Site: brandenburg
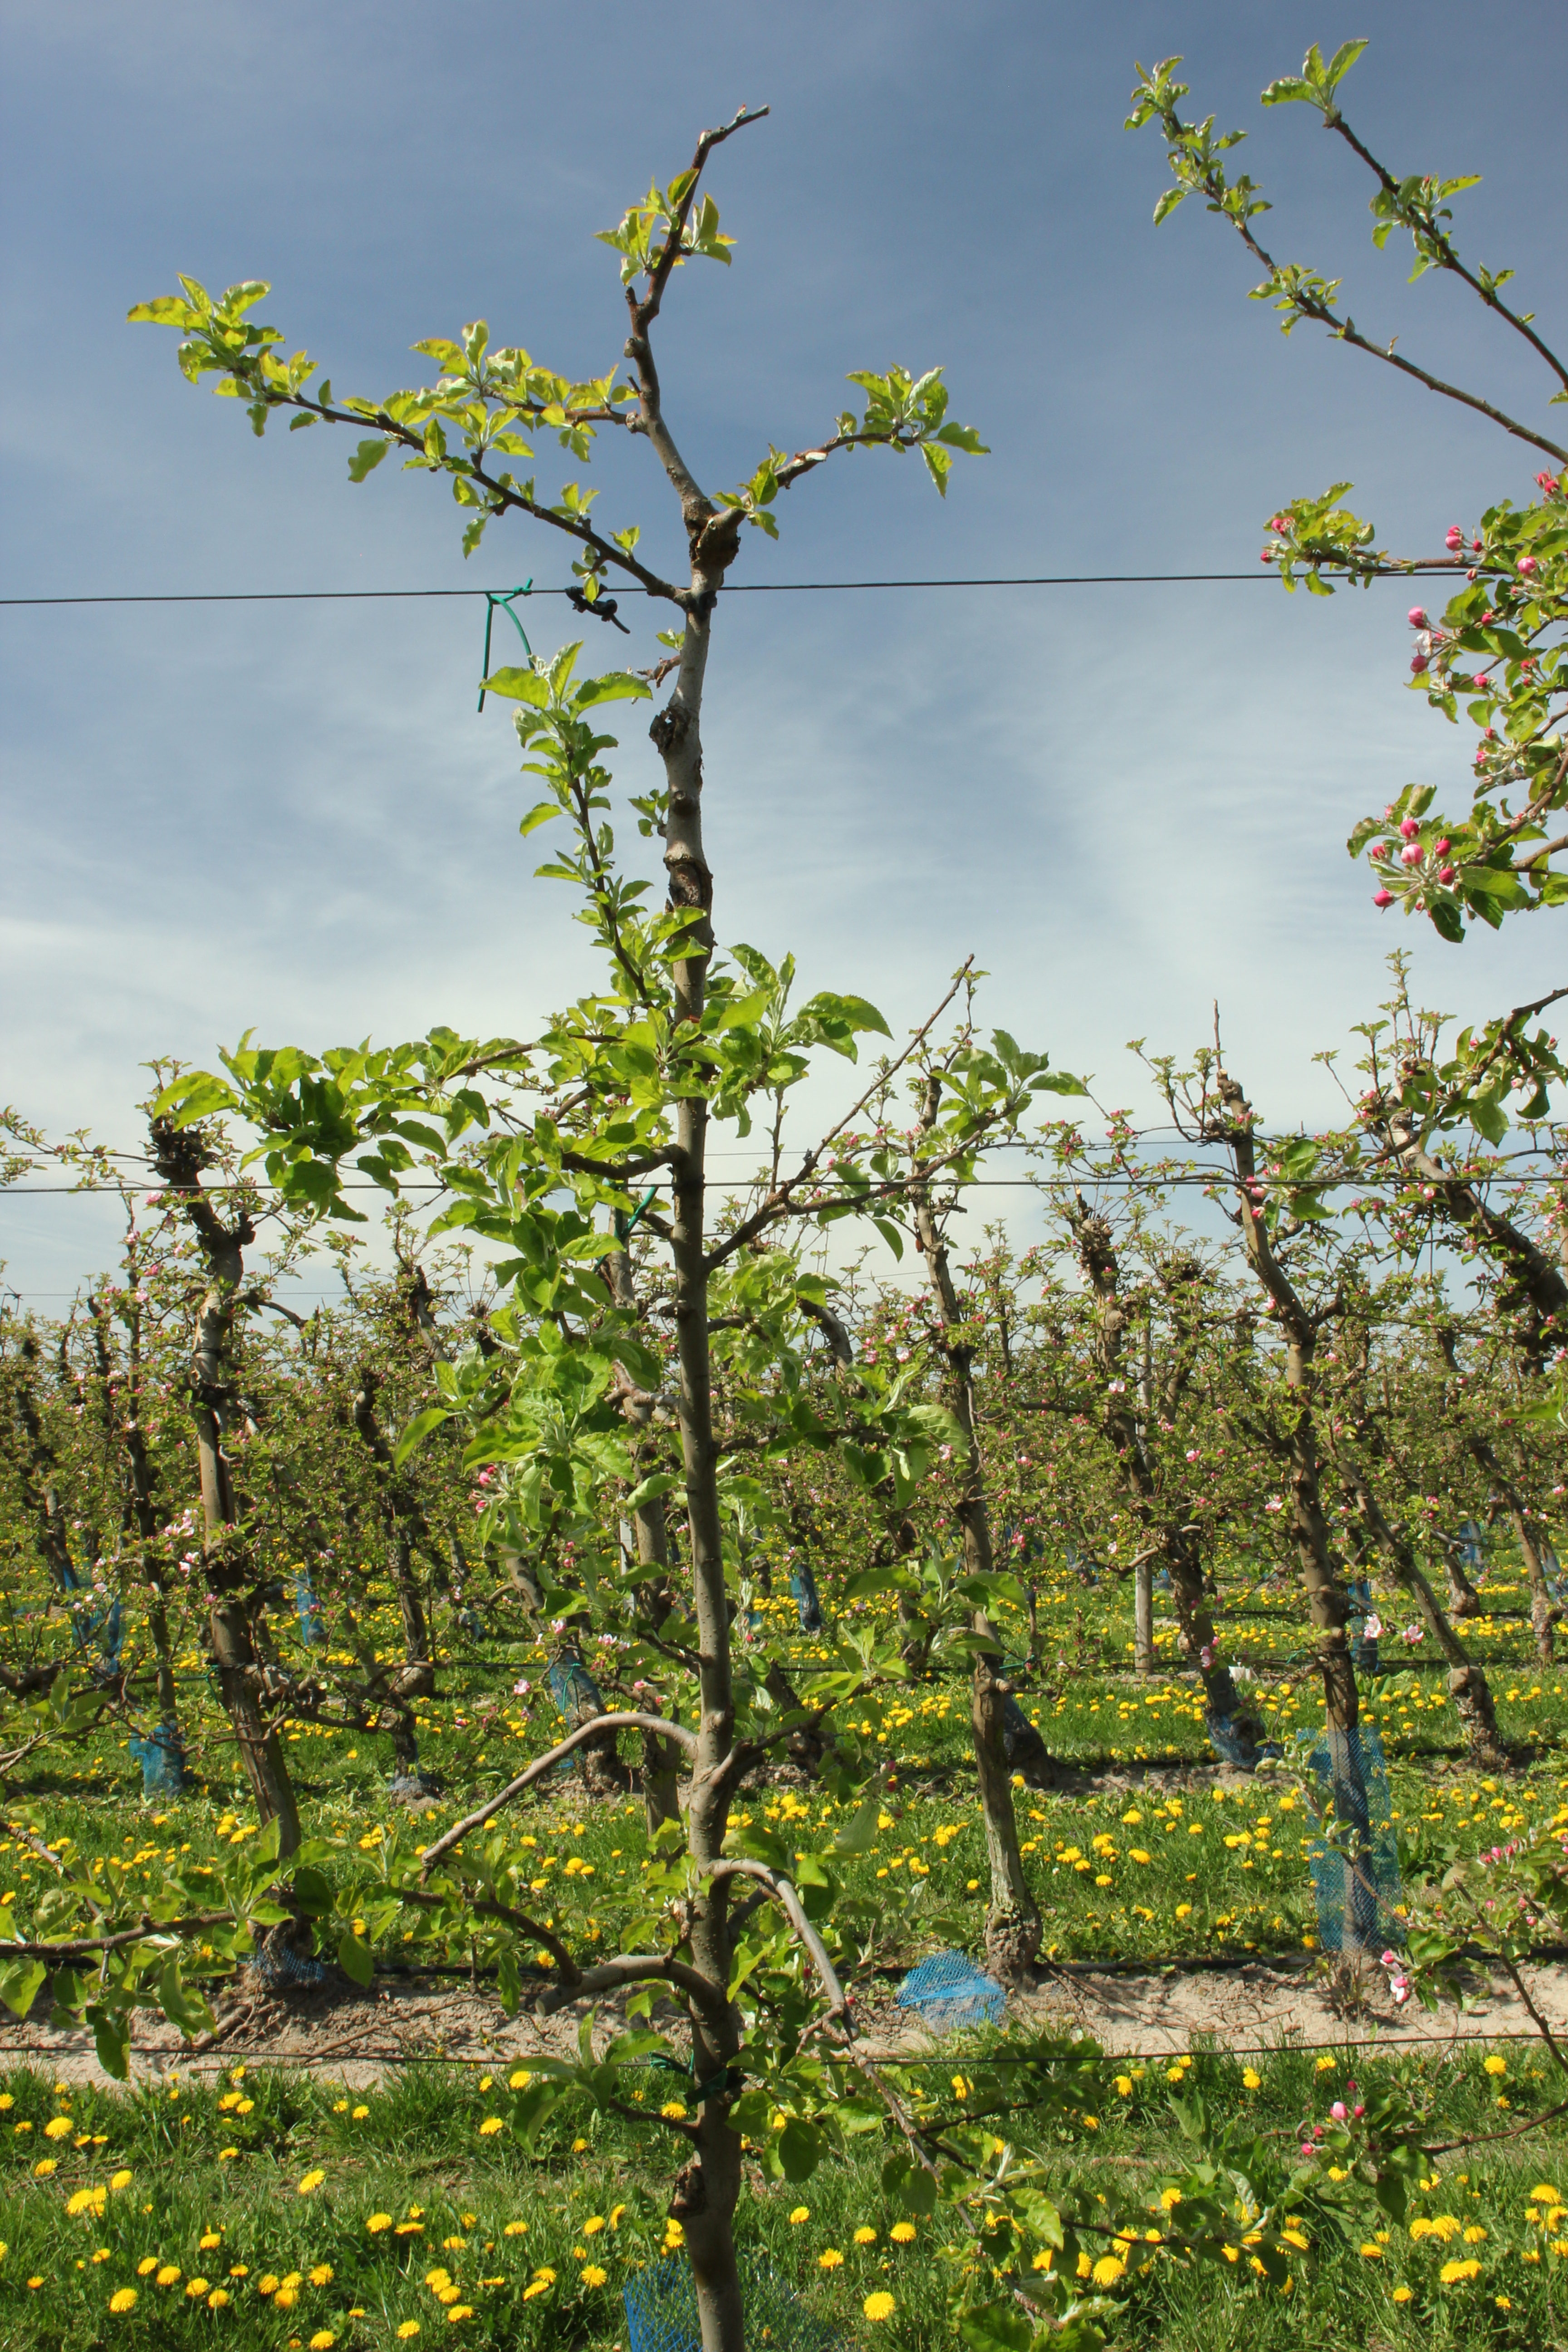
Growth stage (BBCH 57): Inflorescence emergence